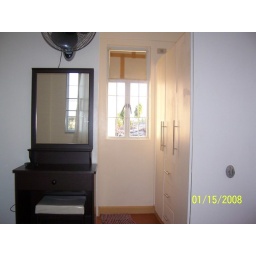
Air con-ready, with cabinet, remote-controlled wall fan, window-screened, see curtains (as reflected in the mirror)